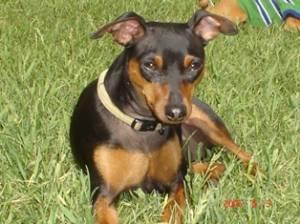
miniature pinscher